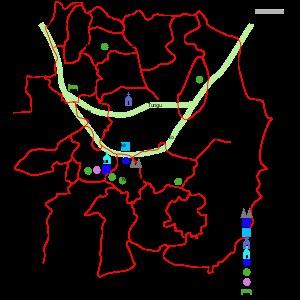
Bana est une commune du Cameroun située dans la région de l'Ouest et le département du Haut-Nkam, sur la route allant de Bafang à Bangangté.